Bob Hudson (American football, born 1930)

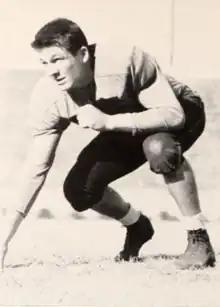
Hudson at Clemson in 1950

Robert Willard Hudson (April 5, 1930 – October 15, 2018) was an American football offensive lineman in the National Football League (NFL) for the New York Giants, the Philadelphia Eagles, and the Washington Redskins. Hudson also played in the American Football League (AFL) for the Dallas Texans and the Denver Broncos. He played college football at Clemson University and was drafted in the 12th round of the 1951 NFL draft.